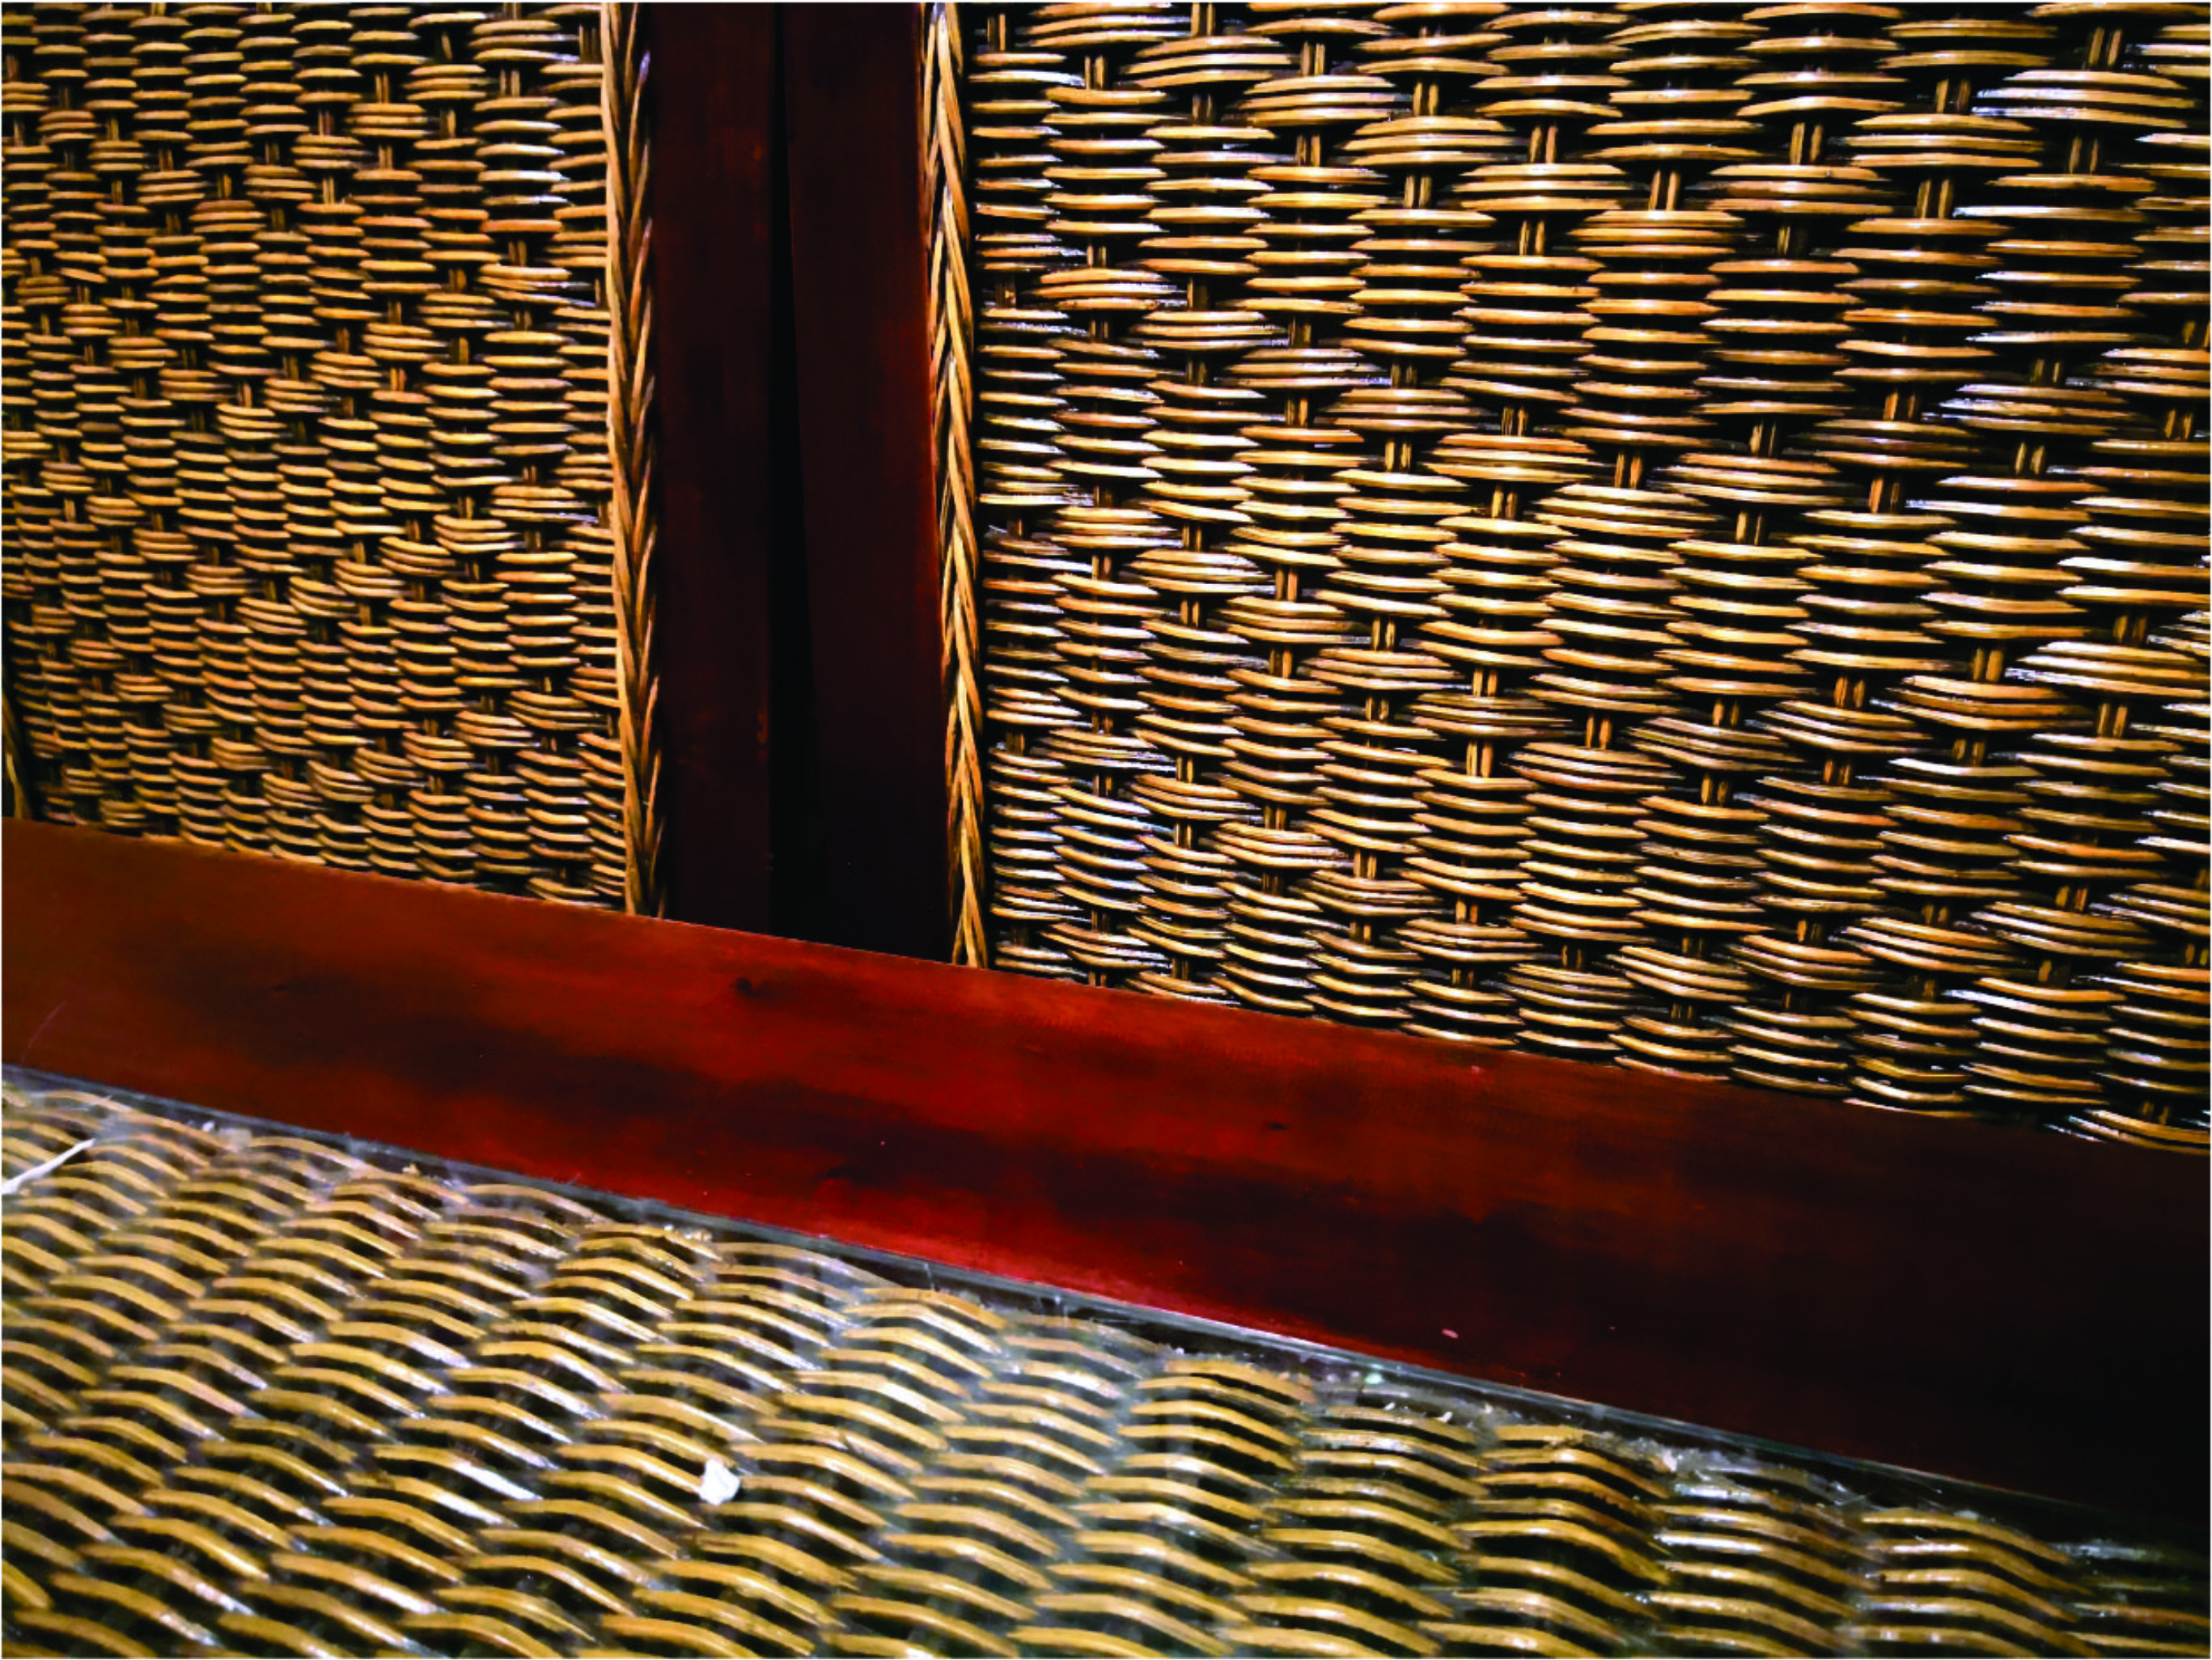
golden, pattern, wood, wicker, metal, furniture